Jessica Drake

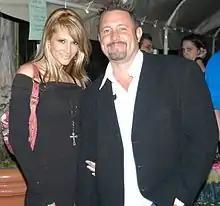
Jessica Drake and her then-husband Brad Armstrong in 2006

Drake, along with her then husband, actor and director, Brad Armstrong, were interviewed for a 2014 story in "Cosmopolitan" magazine about costume design in adult films. In April 2014, Drake was part of discussion panel at the USC School of Cinematic Arts titled "The Piracy of Sex." The event featured Drake and copyright enforcement activist Nate Glass and was hosted by David Lerner.